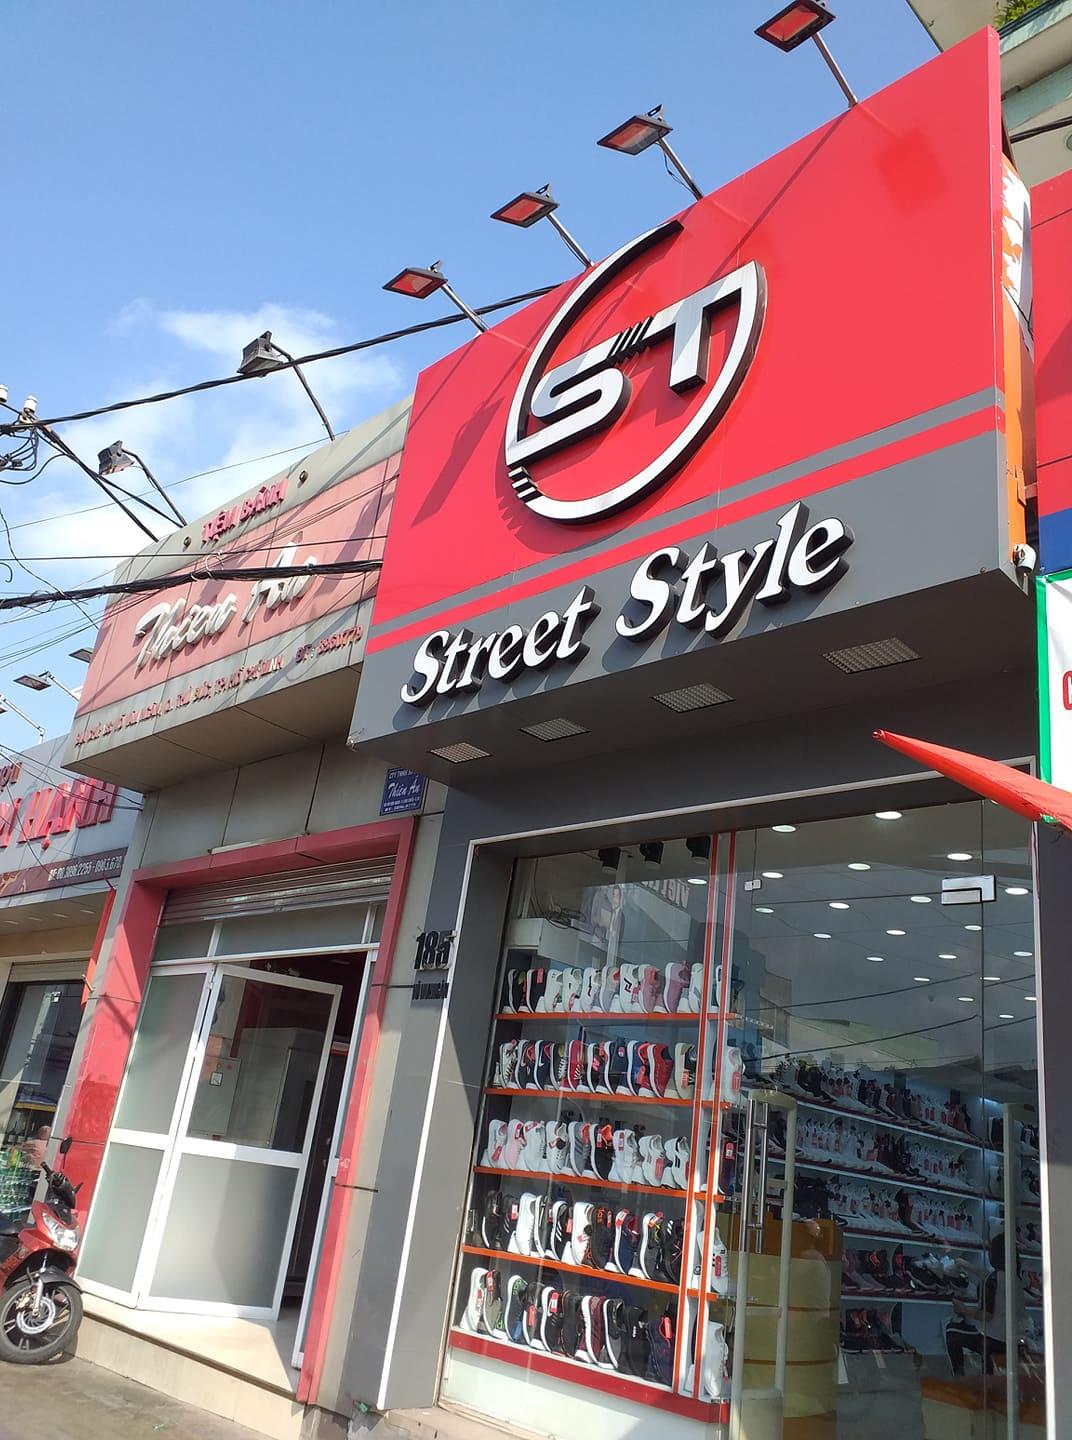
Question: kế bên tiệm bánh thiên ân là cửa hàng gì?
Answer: cửa hàng bán giày